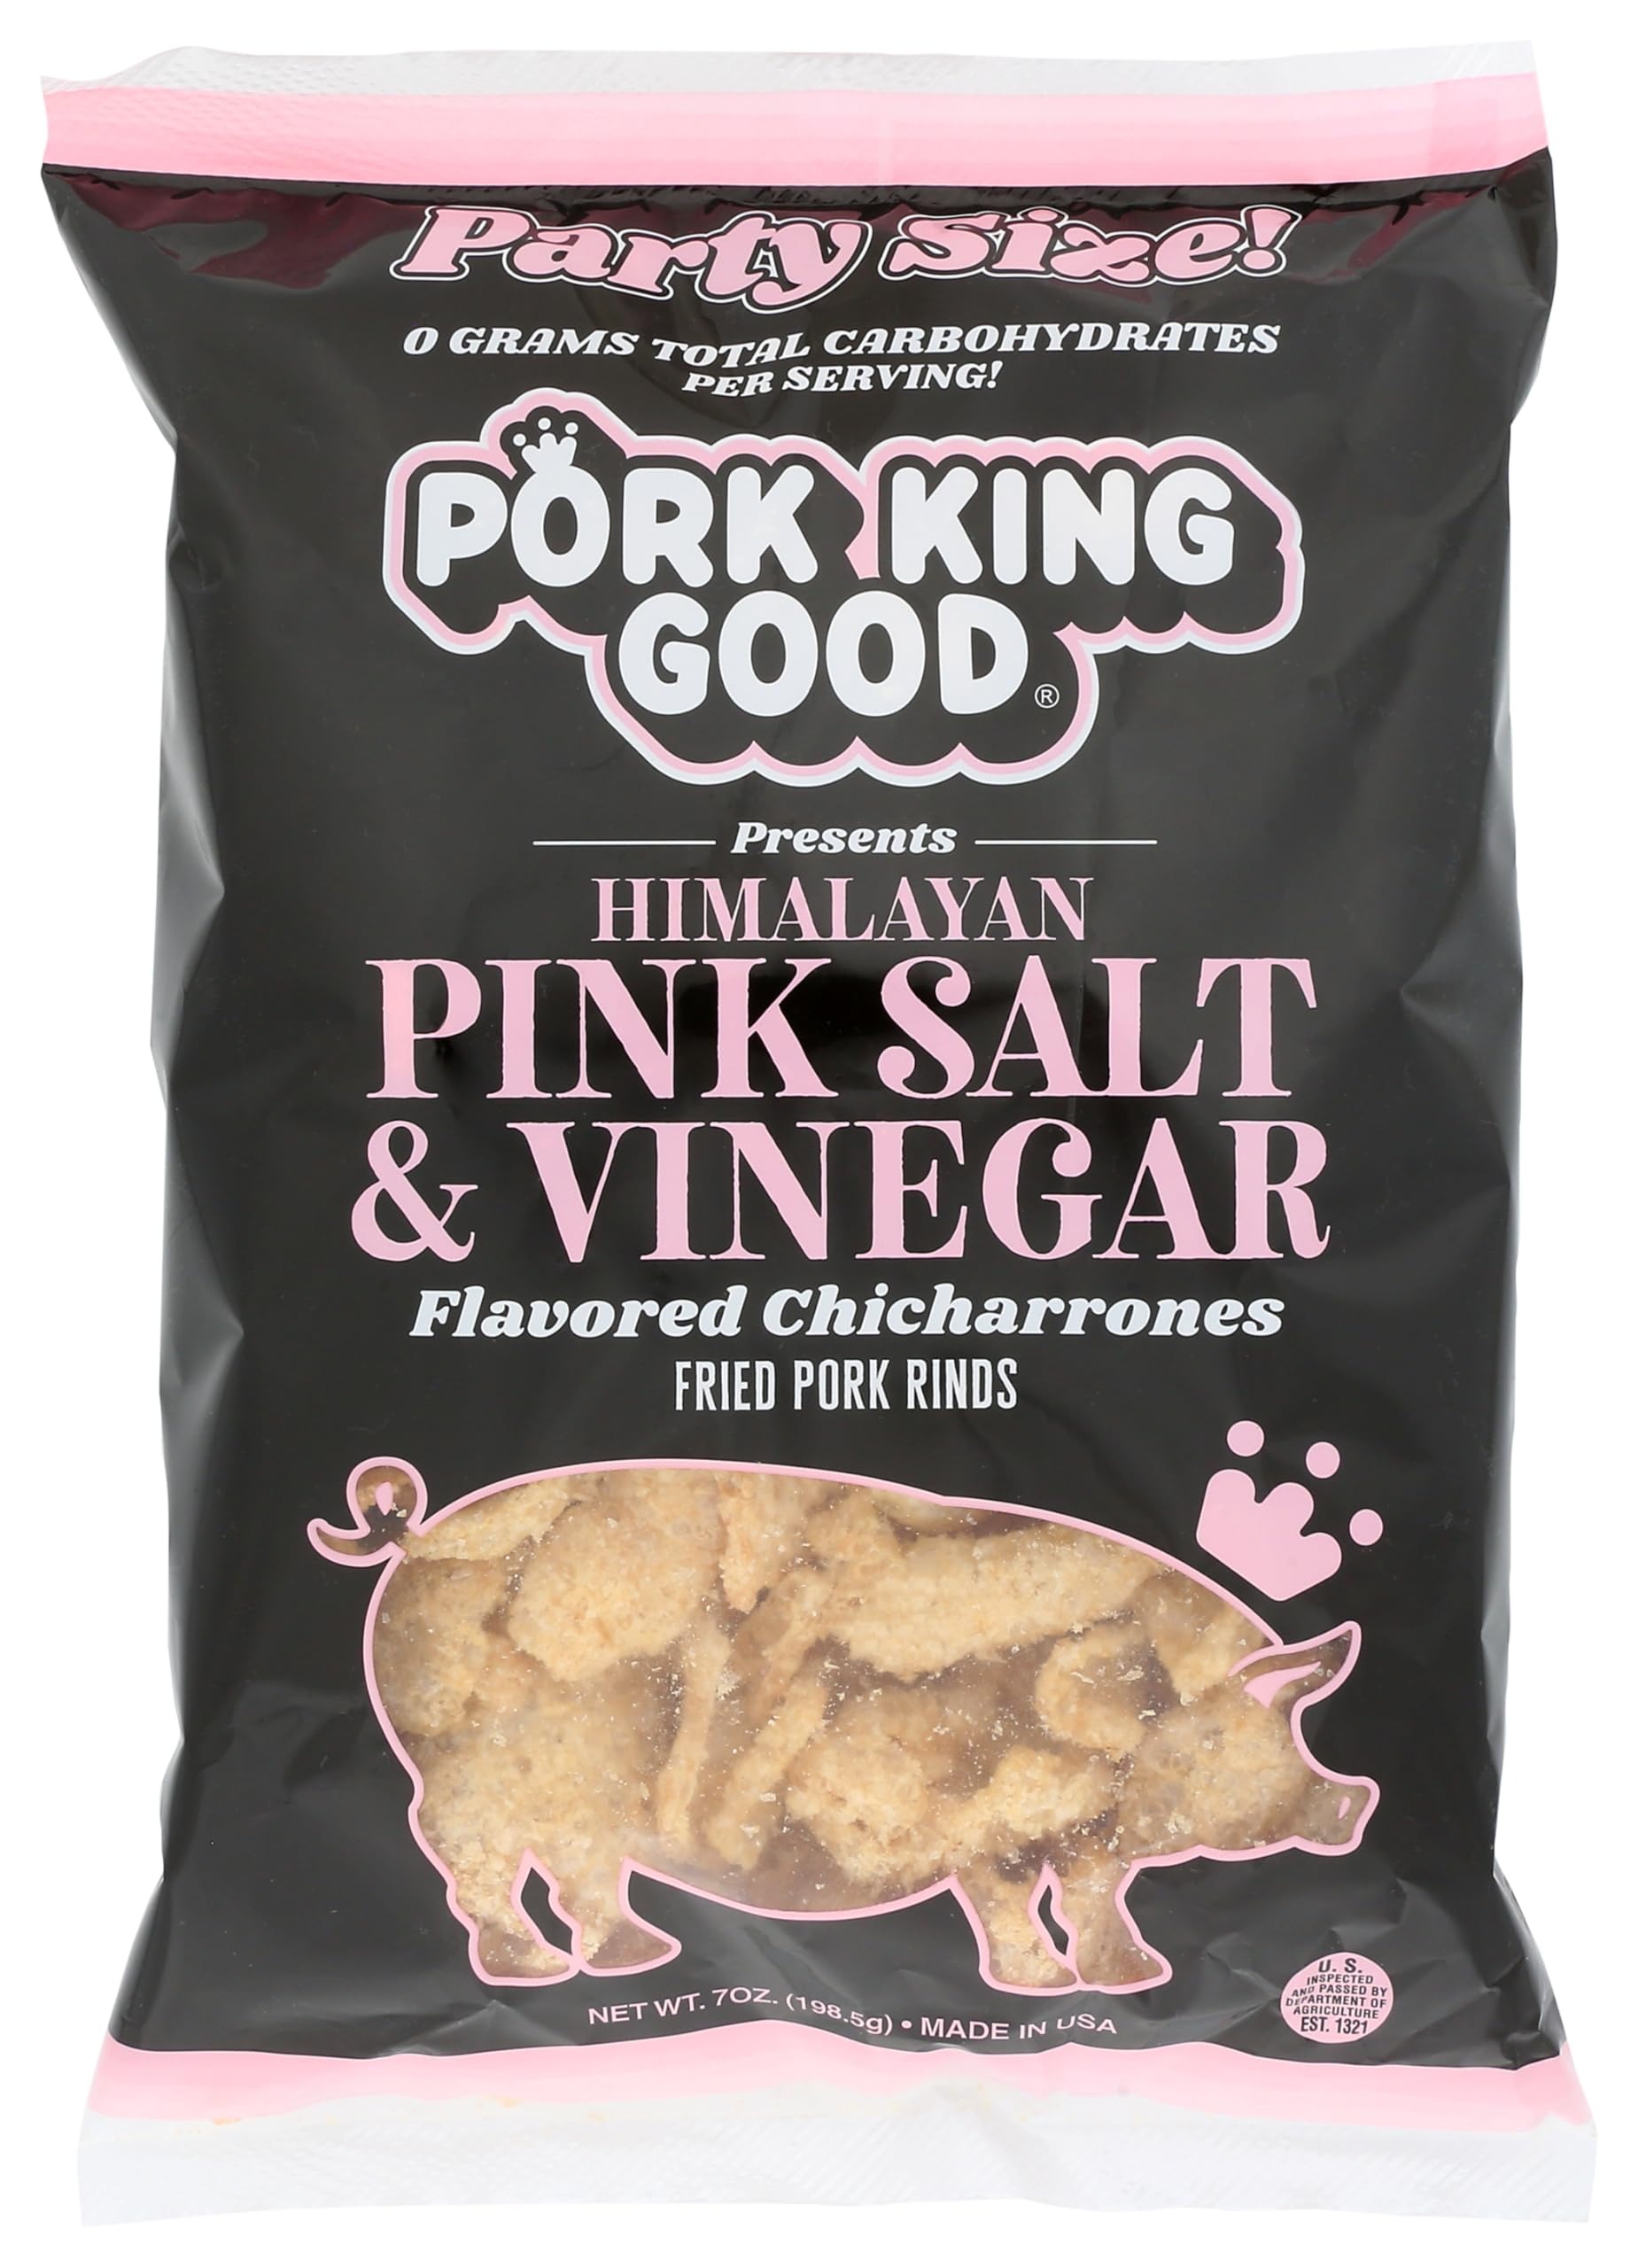
Item Name: Pork King Good Himalayan Pink Salt & Vinegar Pork Rinds 7 OZ FAMILY SIZE (Chicharrones - Keto Snacks)
Bullet Point 1: ✔️ PARTY SIZE - You've all asked for bigger sizes, and we're delivering! Now you can share the Pork King Good love with our huge new family size 7 oz bags of pork rinds!
Bullet Point 2: ✔️ DELICIOUS - We at Pork King Good can proudly say that we’ve developed the most insanely delicious chicharrones out there, in game-changing flavors that are changing snacking as we know it for good! We’re talking light, salty, crunchy, melt-in-your-mouth whisps of deliciousness. Our Himalayan Pink Salt & Vinegar flavored pork rinds feature that familiar salty tang of your favorite salt & vinegar chips, but without the carb-filled guilt! They're the next "pig" thing!
Bullet Point 3: ✔️0 CARBS PER BAG! Pork King Good Pork Rinds are not just any old snack food. They’re the ultimate naturally low-carb bite! An addictively delicious treat for anyone following a ketogenic, paleo, or diabetic diet! Looking for sugar-free snack options for the kids? Our chicharrones are a great alternative to traditional potato chips! Go ahead, “pig” out!
Bullet Point 4: ✔️ HIGH QUALITY - Our light and crispy pork rinds are fried in their own rendered animal fat before being flavored with our Pork King delicious seasoning blends. Inspected daily by the USDA.
Bullet Point 5: ✔️ WOMAN-OWNED - Pork King Good is a proudly quirky pork rind company out of Cleveland, OH. Small in size but big in personality, we are owned and operated by a woman who is not only passionate about pork rinds, but is maintaining a 100 lb weight loss through a low carb, ketogenic lifestyle. We stand behind our products not only because they’re addictively tasty, but because they have been an integral part of our own weight loss journey.
Value: 7.0
Unit: Ounce

Price: 7.91